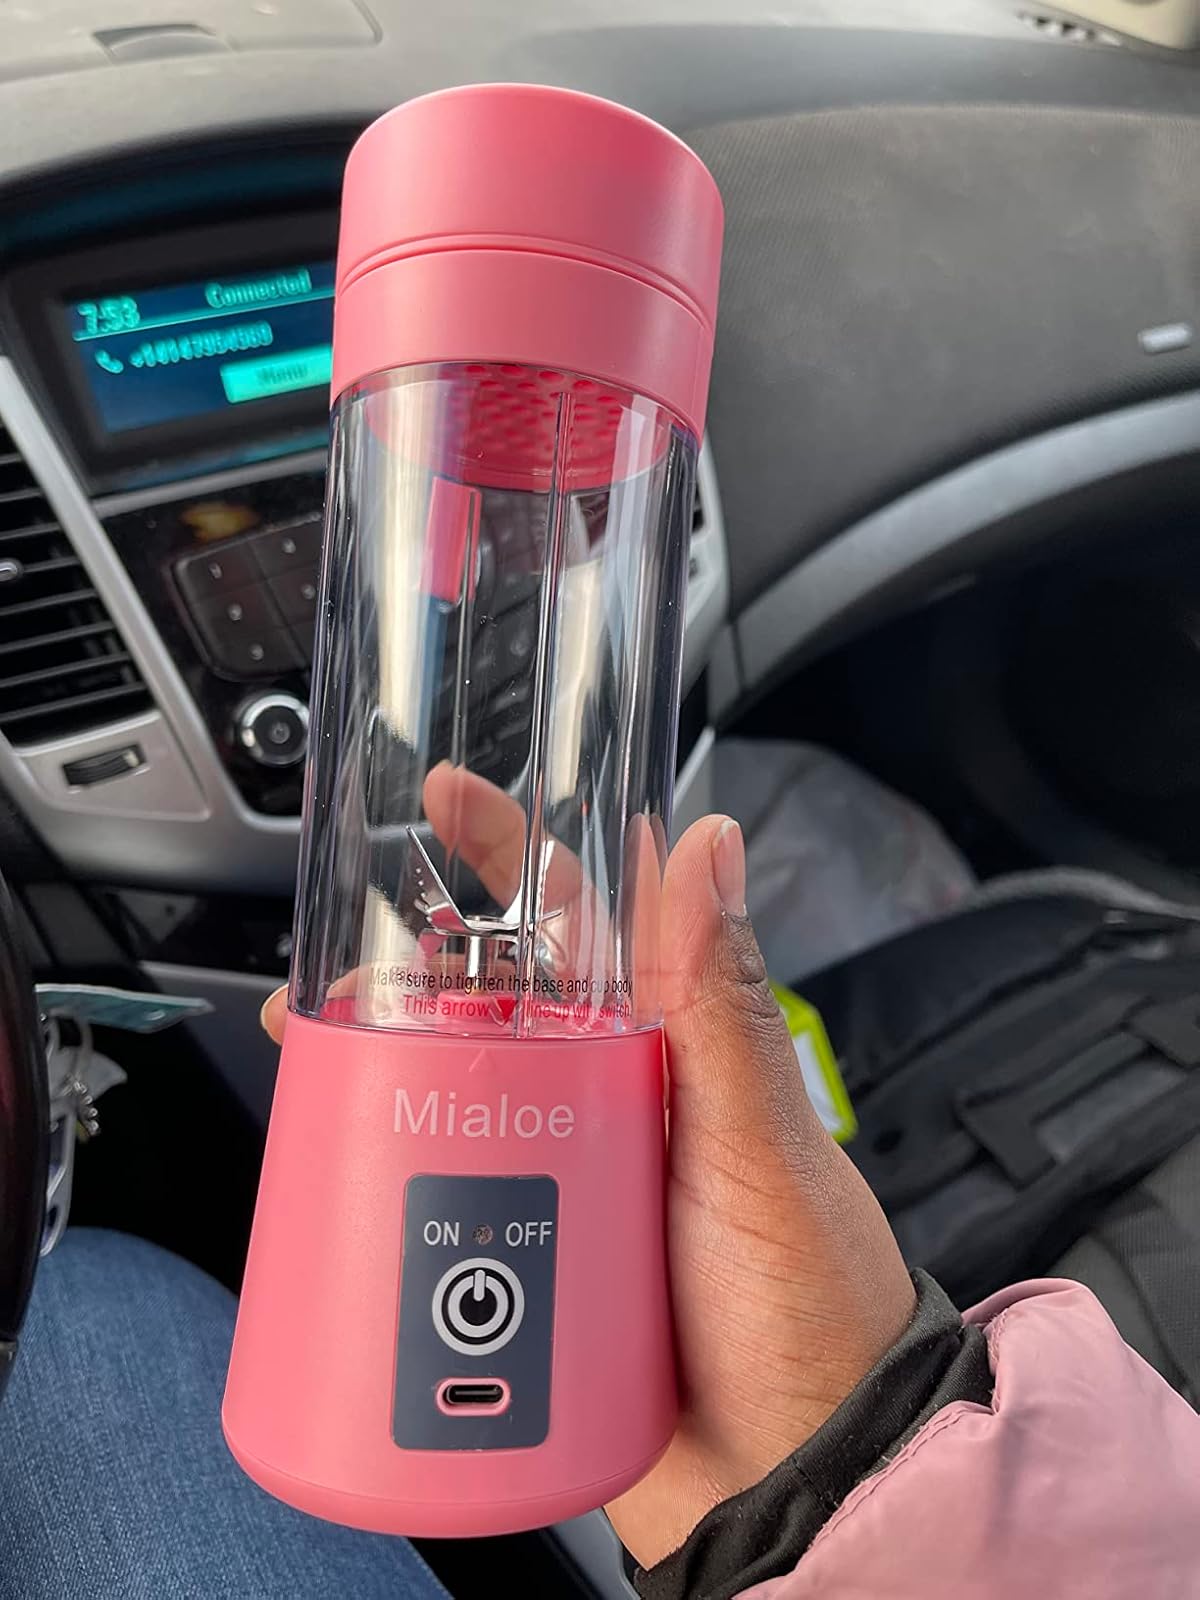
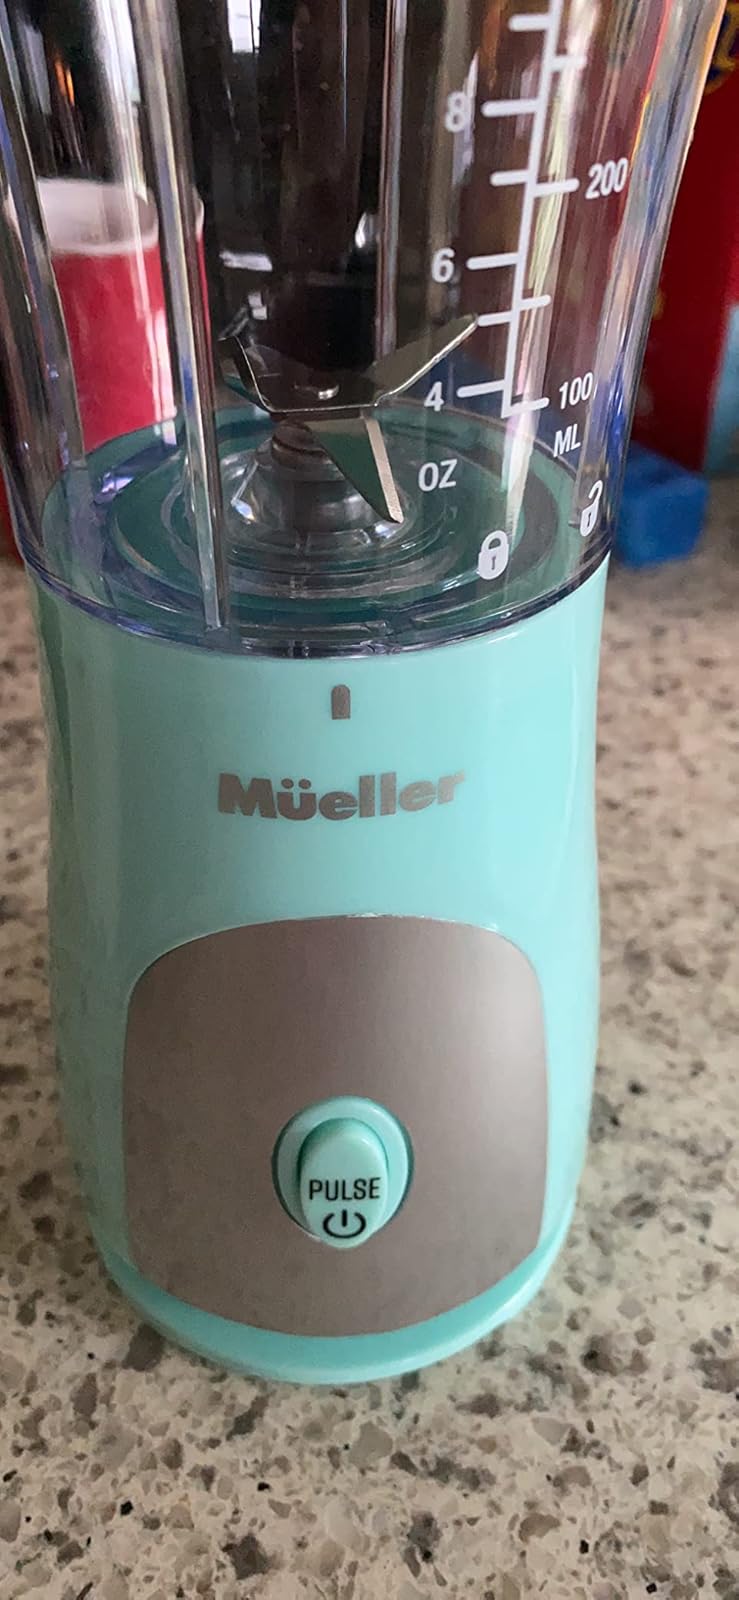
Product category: items_blender
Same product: no